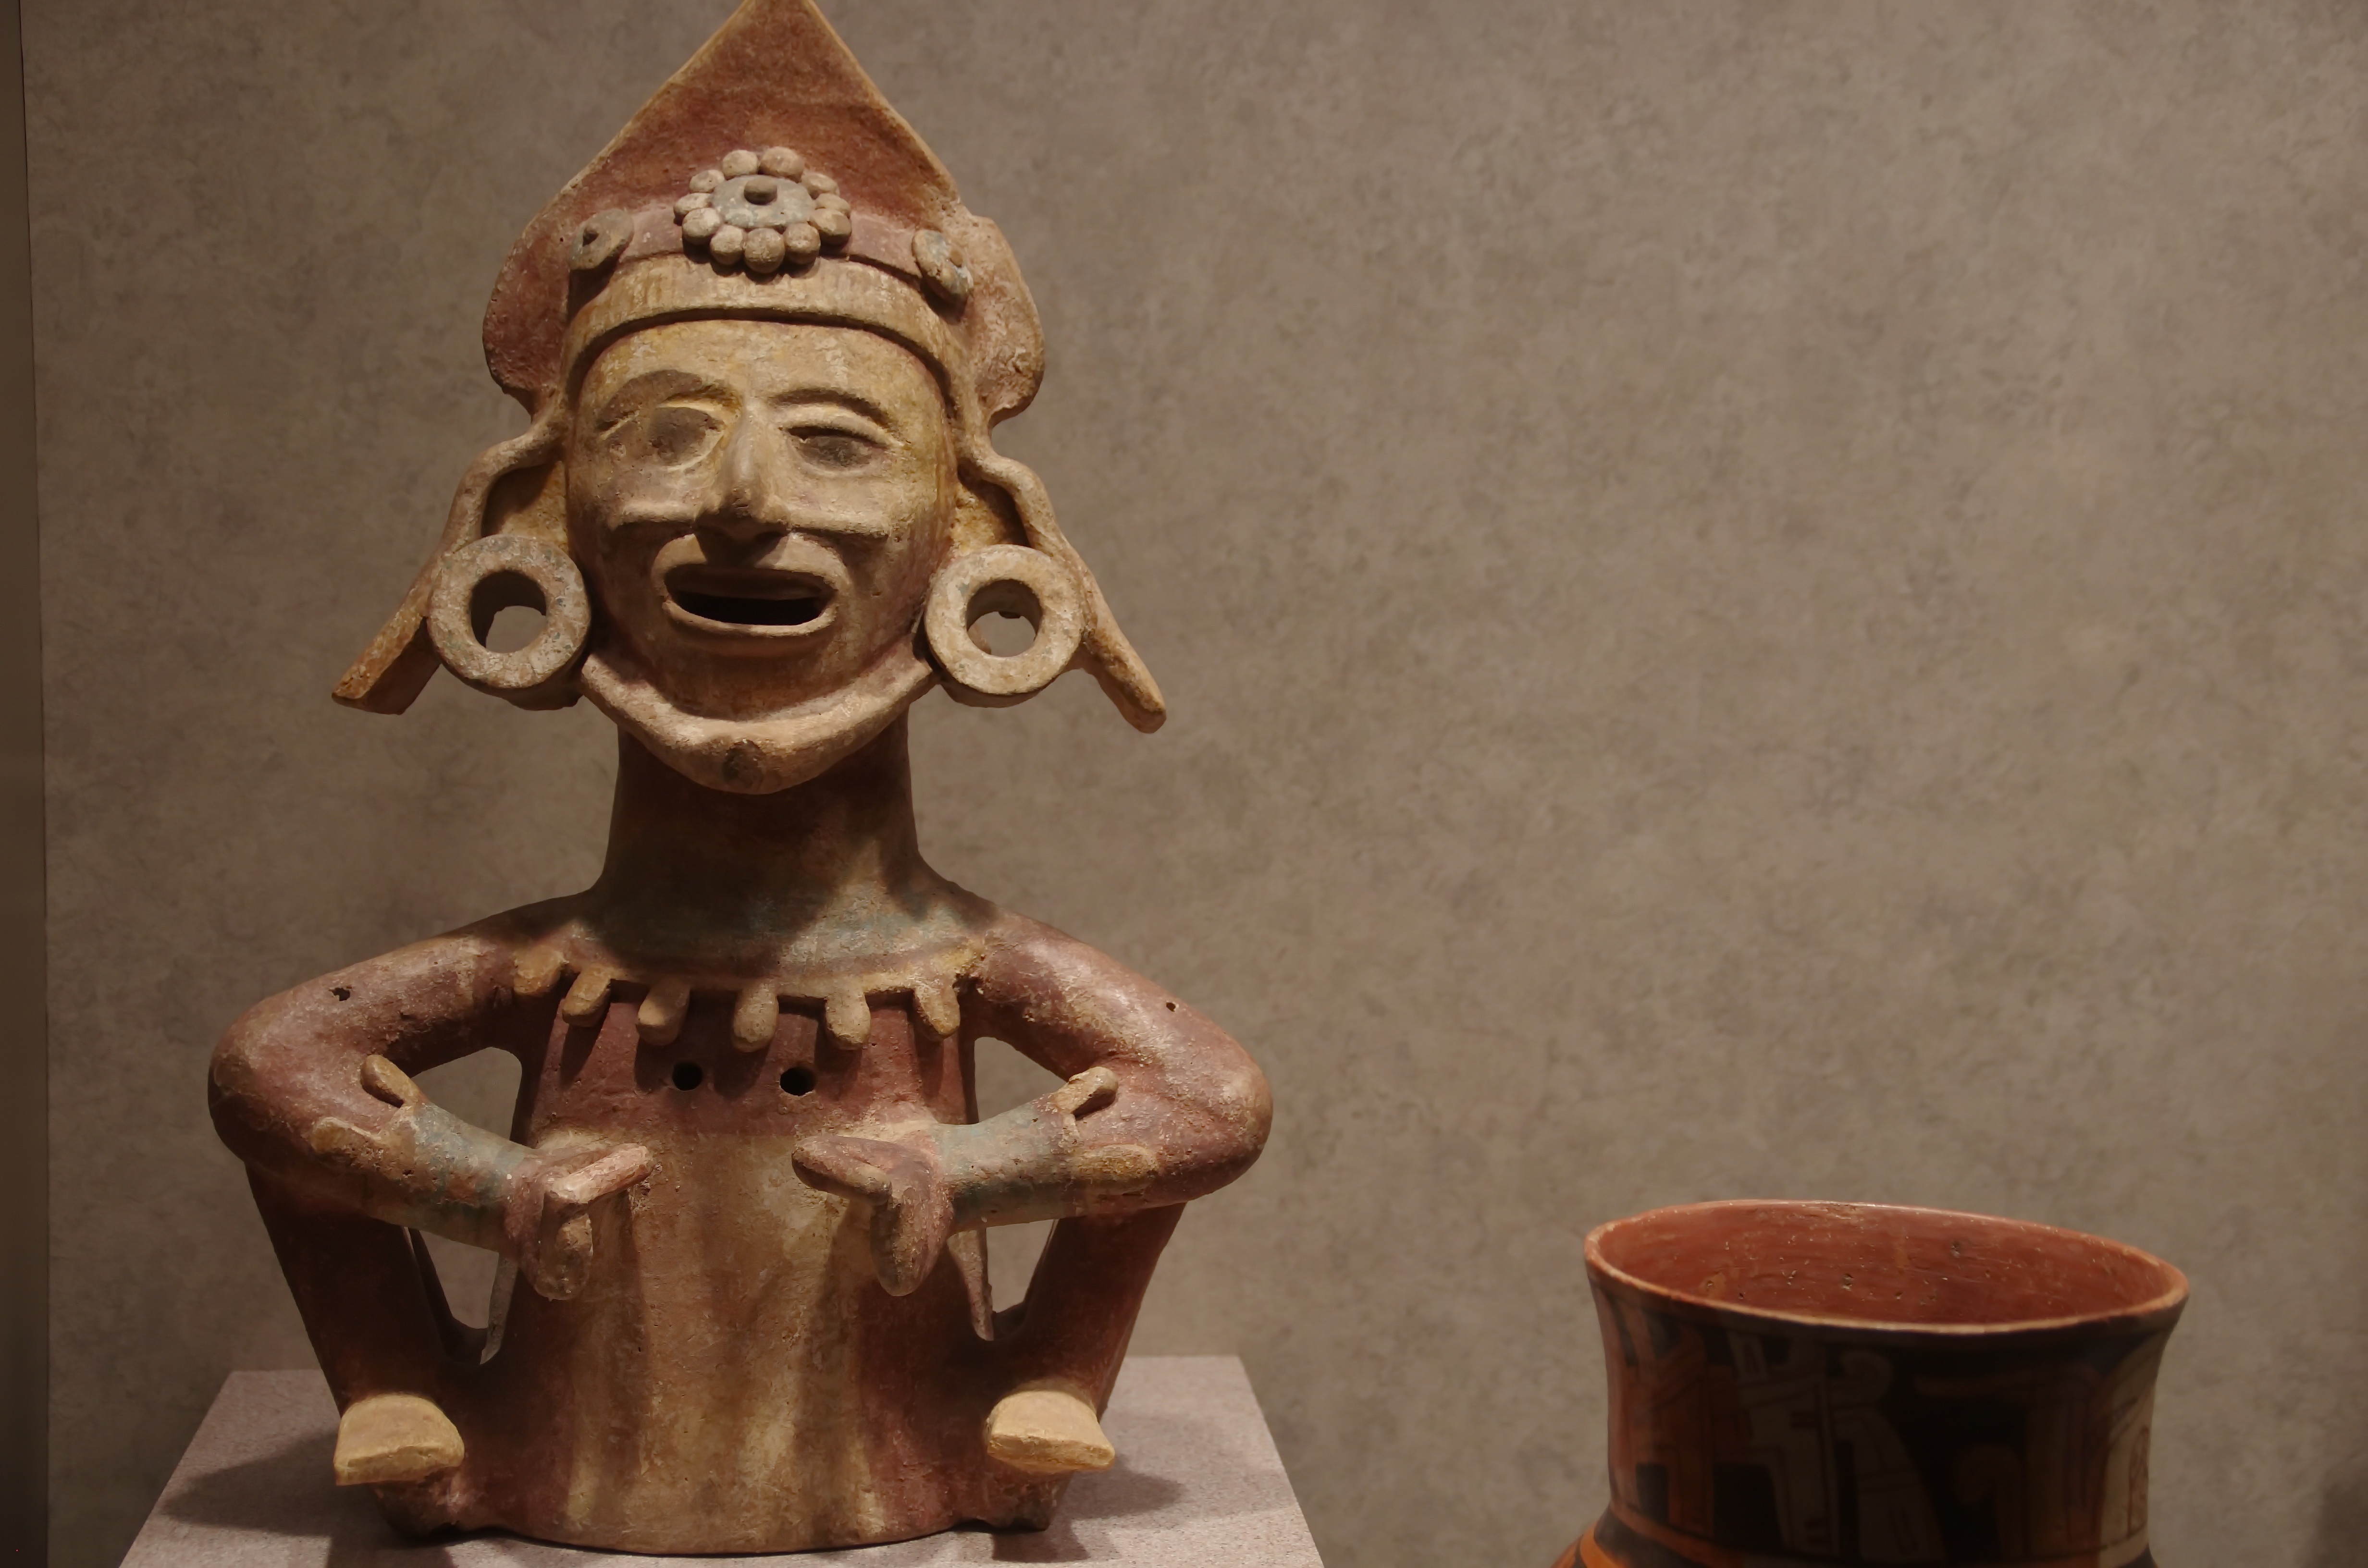
wood, monument, statue, ceramic, metal, material, terracotta, sculpture, art, temple, mexico, head, figurine, bronze, carving, columbian, ancient history, mixtec, ethnographic museum